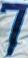
Number: 7